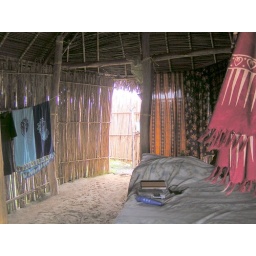
Our cabana on Mamitupu - bamboo walls and thatch roof, like most buildings in the Comarca de Kuna Yala